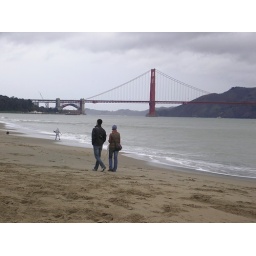
alisa and k by the golden bridge